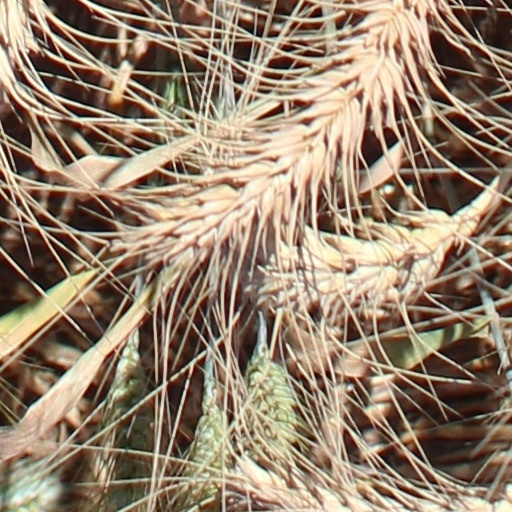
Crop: wheat